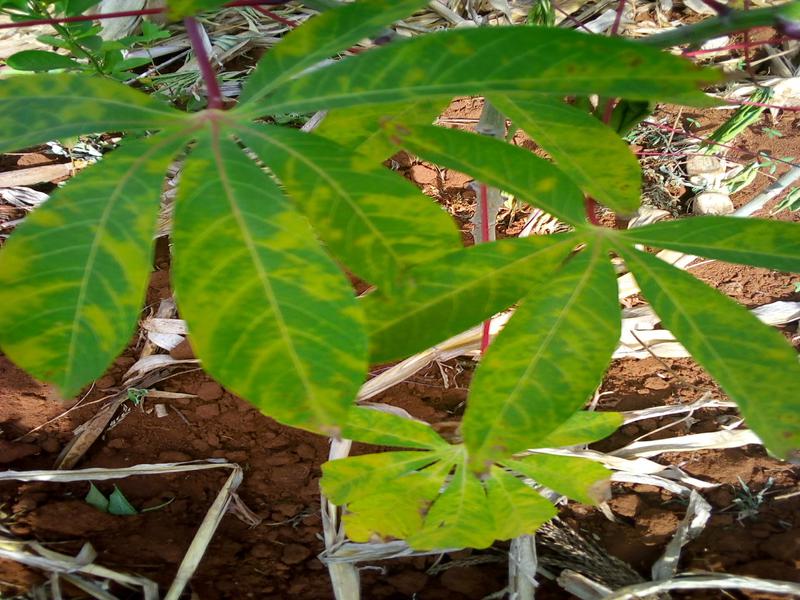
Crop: cassava
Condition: brown_streak_disease